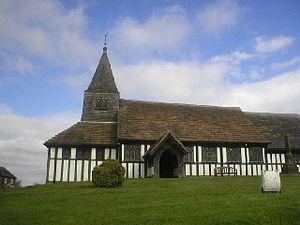
Marton est une localité d'Angleterre située dans le comté de Cheshire.